Jan Monchablon

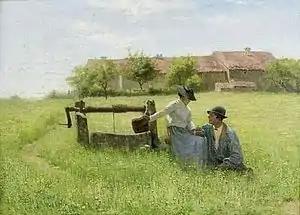
Lovers at the Well (date unknown)

He was born in Châtillon-sur-Saône. His father was an official with the local health department. Monchablon began his education at the Collège Notre-Dame in Nantes. In 1875, after working as a private tutor, he became a professor in Quimper. Six years later, he entered the École des Beaux-Arts, where he studied under Jean-Paul Laurens. From 1883 to 1884, he took further lessons in the studio of Alexandre Cabanel. Finding himself attracted to the works of the Flemish masters, he took a study trip to the Netherlands in 1886. It was at that time he began signing his name "Jan", instead of "Jean".